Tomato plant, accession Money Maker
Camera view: horizontal (90 deg, fisheye); turntable rotation: 120 degrees
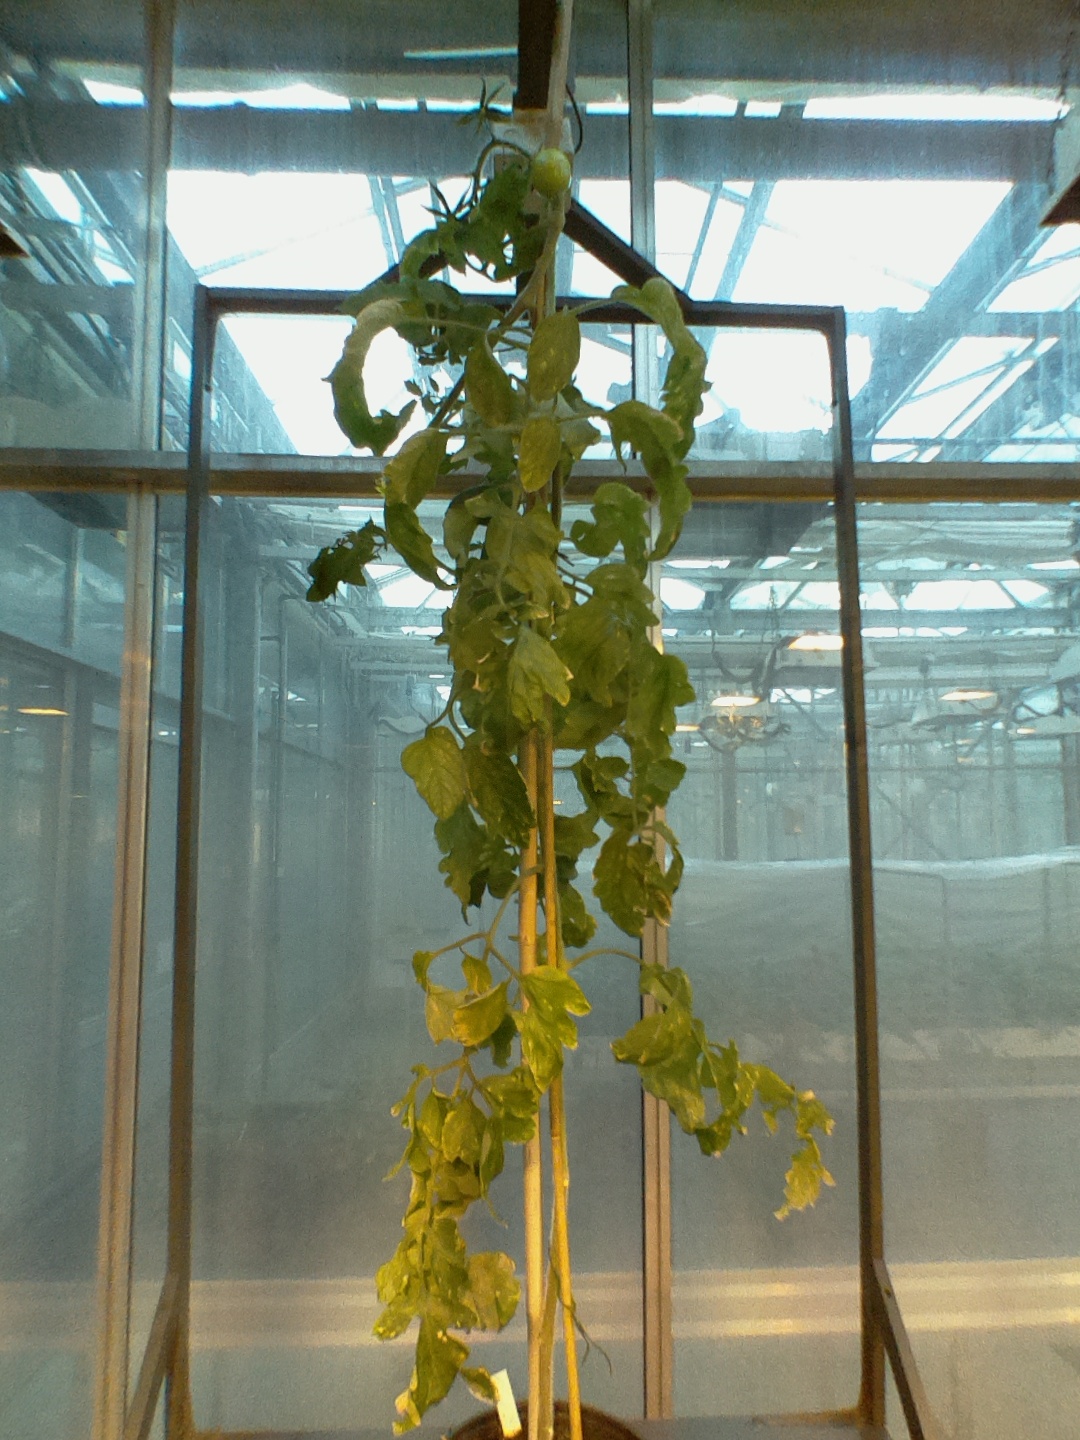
BBCH growth stage 78: 80% -90% of final fruit size